Saiva Siddhanta Church

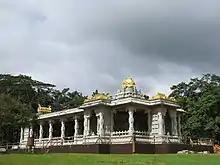
Iraivan Temple at Kauai's Hindu Monastery

Saiva Siddhanta Church is an organization that identifies itself with the Saivite Hindu religion. It supports the work of the late Satguru Sivaya Subramuniyaswami, a spiritual teacher initiated by Siva Yogaswami of Jaffna with the honorary title "Gurudeva". The mission of the temple is to preserve and promote the Saivite Hindu religion. Membership in the temple extends to many countries in the world, including the United States, Canada, Mauritius, Malaysia, Singapore, India, Sri Lanka and several European nations. Members are organized into regional missions with the goal of supporting Shaivism in their families, communities, and in the global community under the leadership of Satguru Bodhinatha Veylanswami.